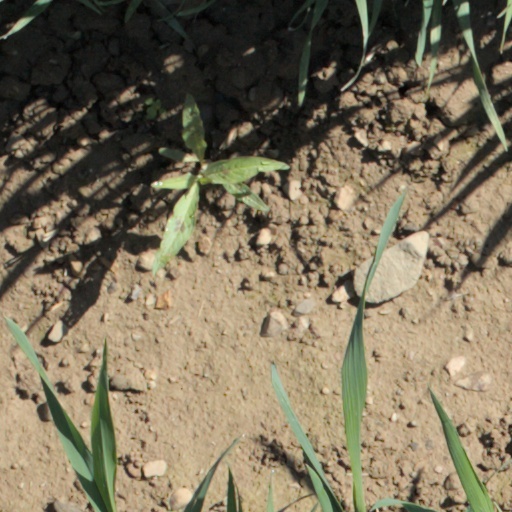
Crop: wheat